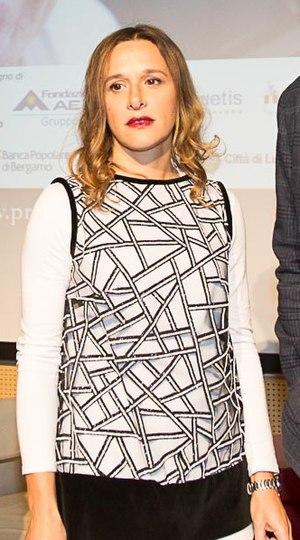
Valeria Parrella est une femme de lettres italienne.